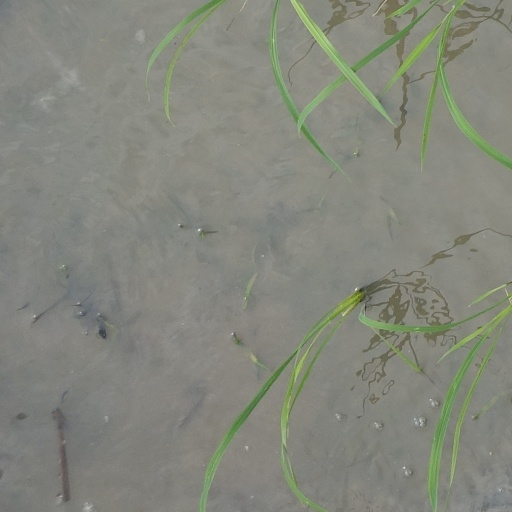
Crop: rice